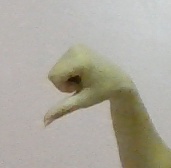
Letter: waw